Pittsburgh Penguins

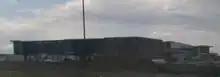
The UPMC Lemieux Sports Complex under construction in Cranberry Township, Pennsylvania, in April 2015. The complex opened in August 2015, and is used by the Penguins as their practice facility.

From 1995 to 2015, the IceoPlex at Southpointe in the South Hills suburbs served as the team's practice facility. Robert Morris University's 84 Lumber Arena has served as a secondary practice facility for the team. During the franchise's first pre-season training camp and pre-season exhibition games, the Brantford Civic Centre in Brantford, Ontario, served as its home, and by the 1970s and continuing through the 1980s, the team was using the suburban Rostraver Ice Garden for training.